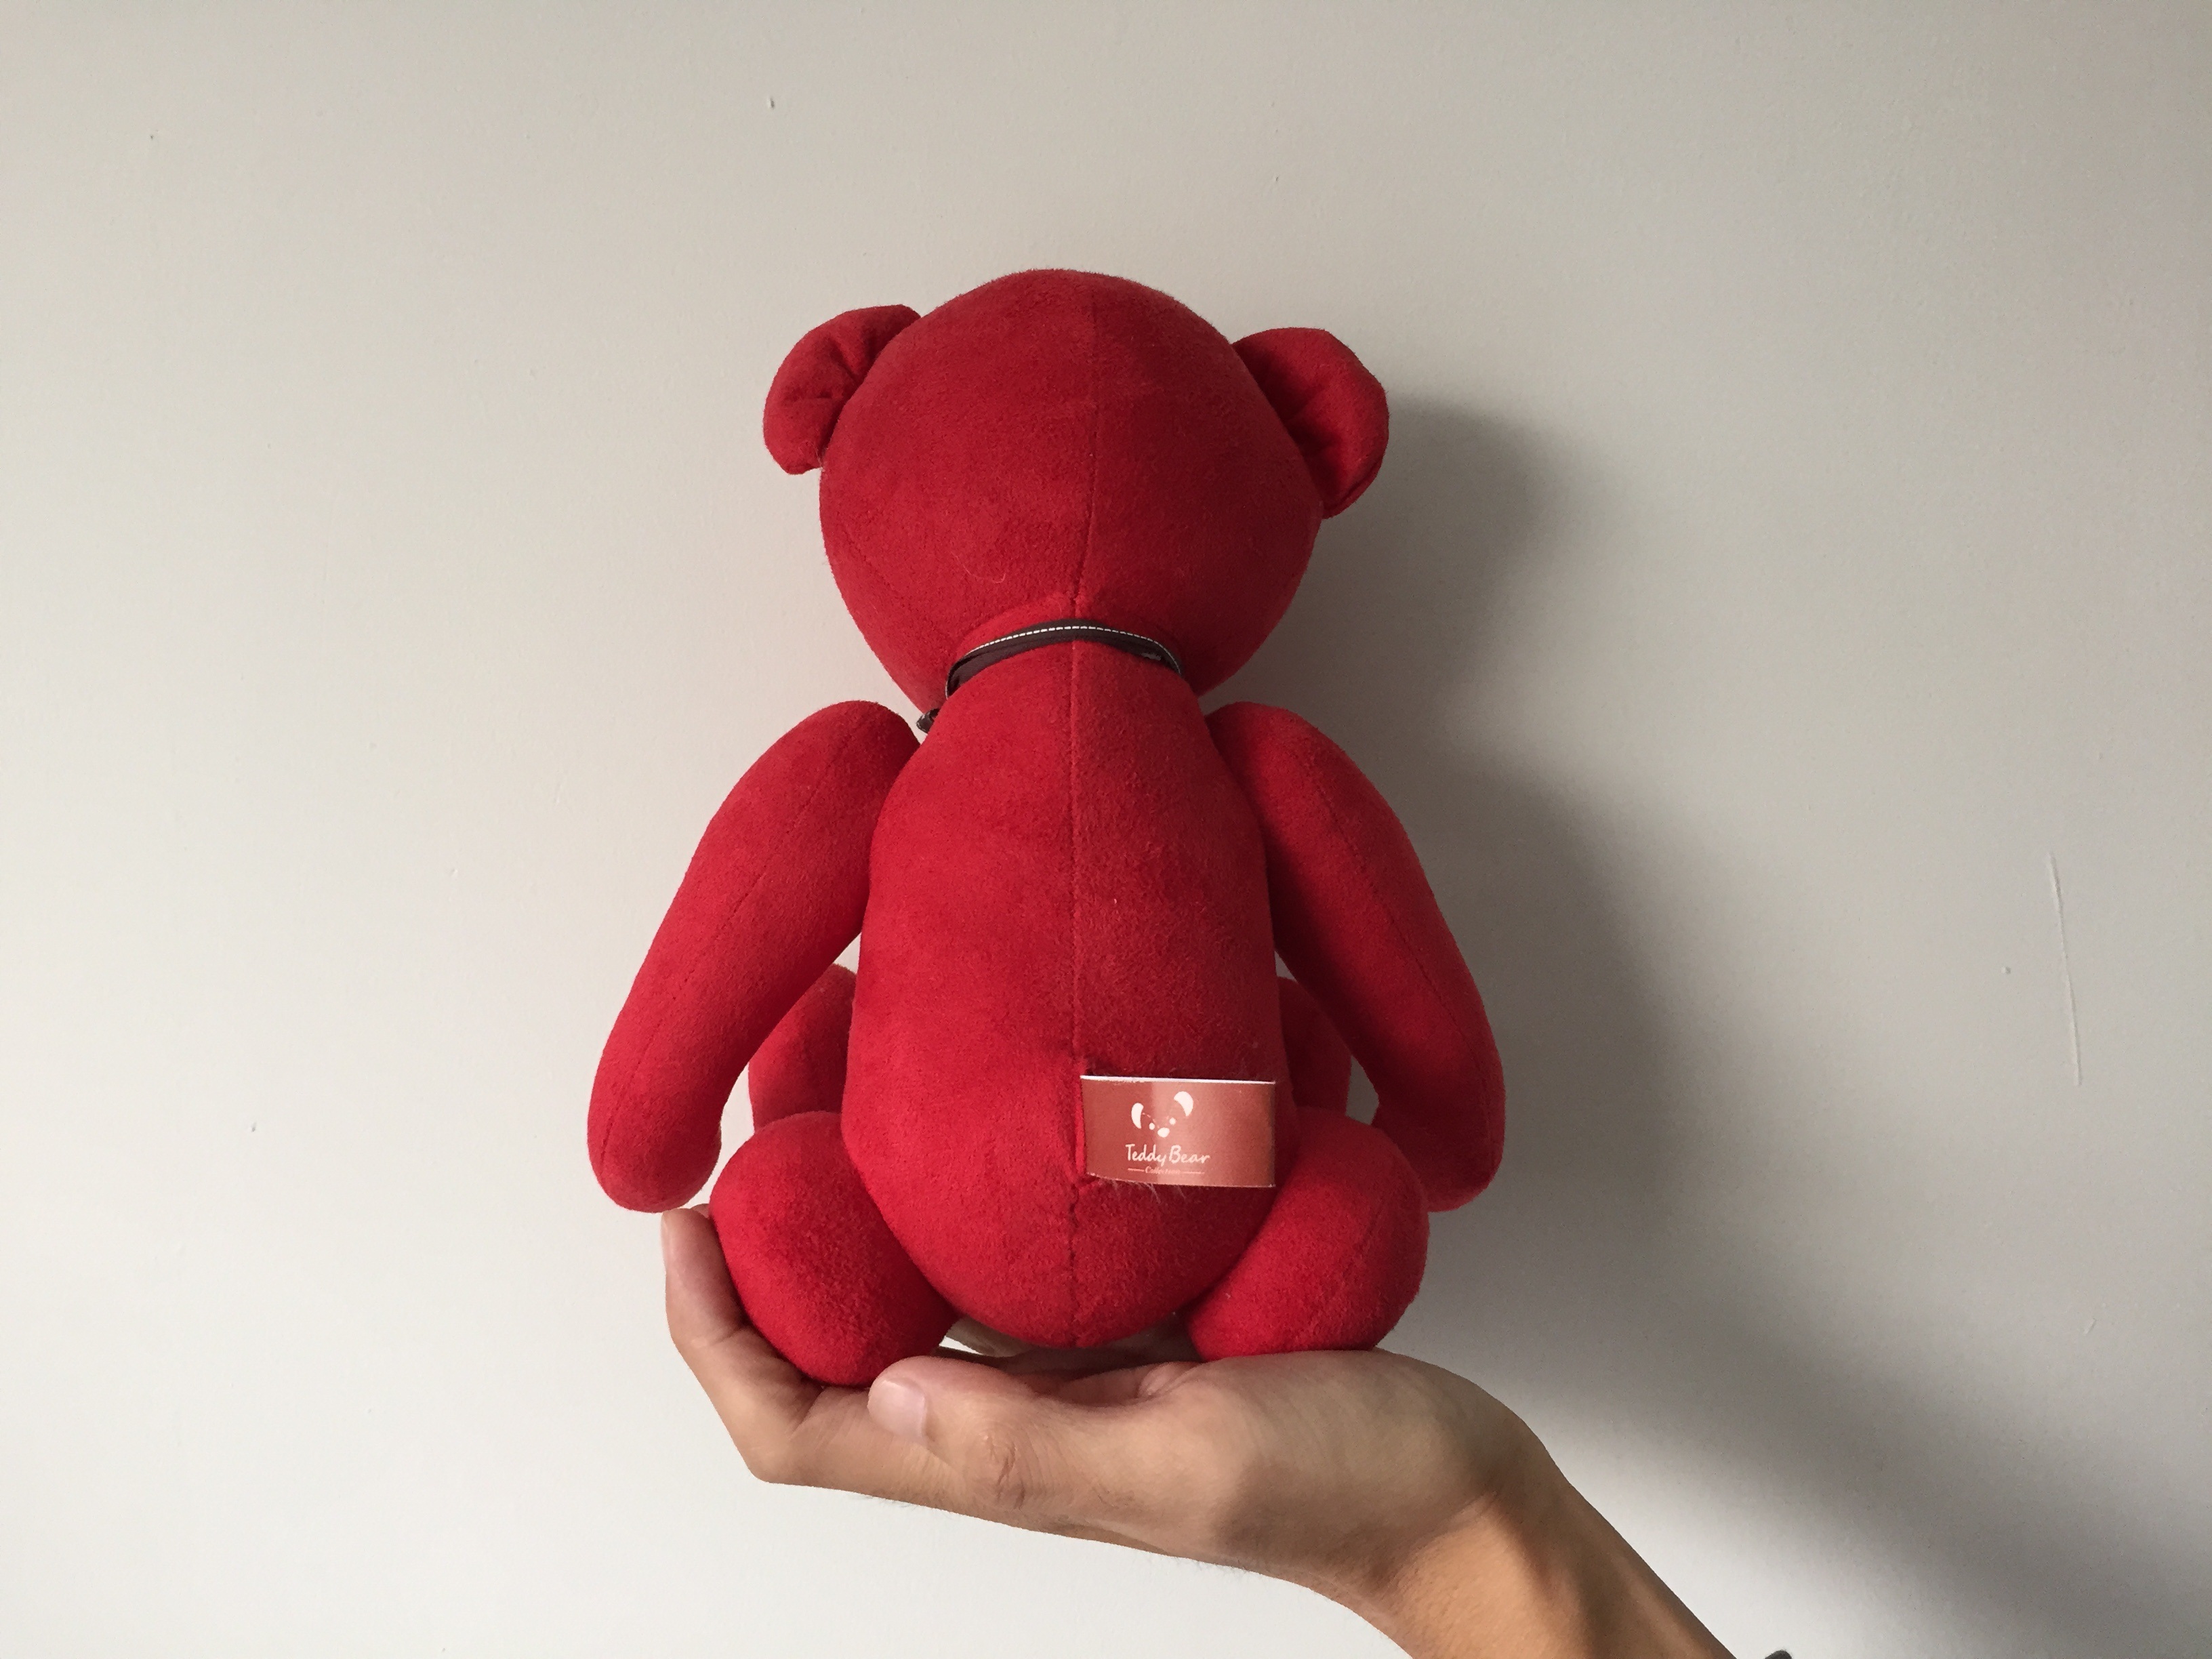
hand, wall, bear, red, lonely, pink, toy, material, teddy bear, textile, plush, organ, stuffed toy